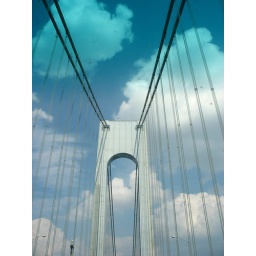
Bridge and clouds dipped in blue ""